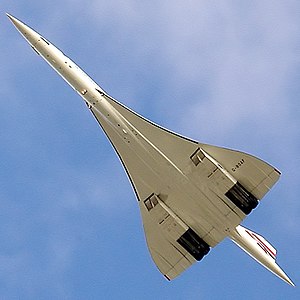
Deltavinge
Concorden bruger et deltavingedesign
En deltavinge er en vinge på en flyvemaskine med trekantet form som det græske bogstav Δ.